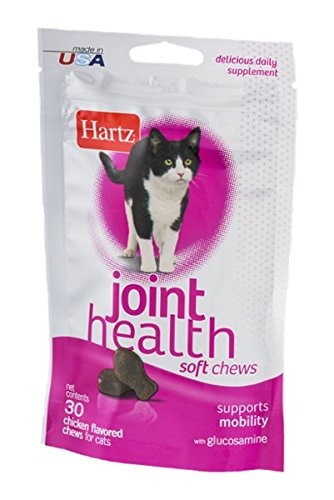
Item Name: Hartz Joint Health Soft Chews For Cats Chicken - 30 CT
Product Description: Hartz Joint Health Soft Chews. Delicious daily supplement. Net contents: 30 chicken flavored chews for cats. Supports mobility. With glucosamine.
Value: nan
Unit: None

Price: 5.18